Center for Quantum Nanoscience

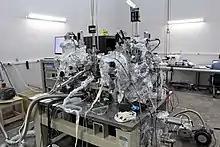
This low-temperature ESR-STM is one of the first STMs globally to measure electron spin resonance on single atoms.

Within two years of their founding, several published outcomes indicate growing leadership in the exploding field of quantum nanoscience. For example, they reduced digital memory down to a single holmium atom on MgO substrate using a scanning tunneling microscope. At time of their publishing, commercially available magnetic memory devices require approximately one million atoms to record the same amount of data. This storage miniaturization has additional potential to serve as the basis of quantum computing. Researchers also coupled atom's nuclear spin and its electron counterpart, which resulted in measuring the nuclear spin of single atoms of iron and titanium with an improvement of energy resolution by a fact of 10,000. This level of control could lead to a computational base unit of quantum computing.